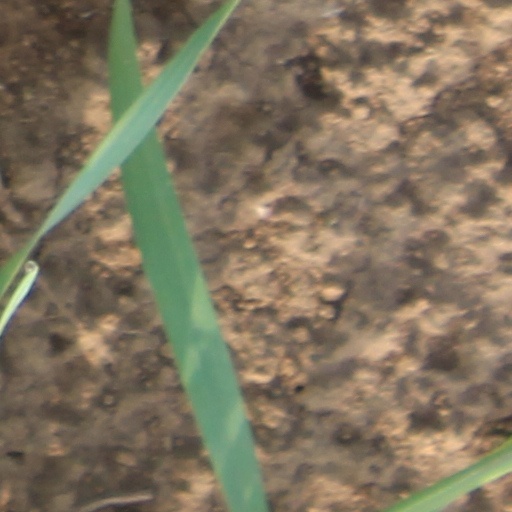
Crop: wheat